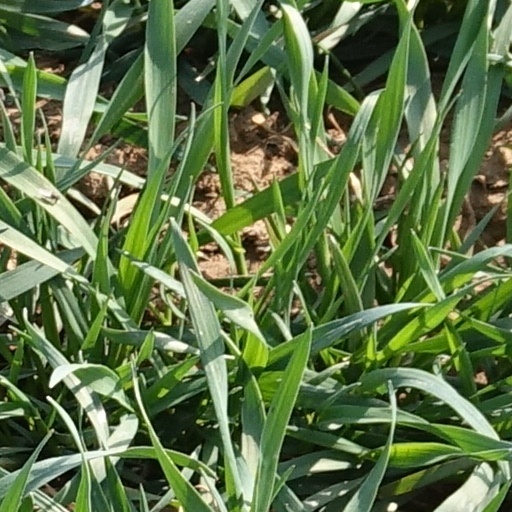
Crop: wheat